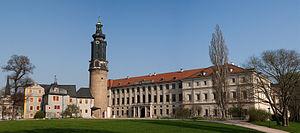
Le grand-duché de Saxe-Weimar-Eisenach avait pour capitale Weimar et rassemblait :